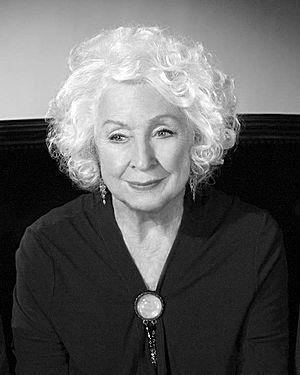
Danielle Darrieux photographiée par Studio Harcourt Paris Signature bottom right: Harcourt Paris